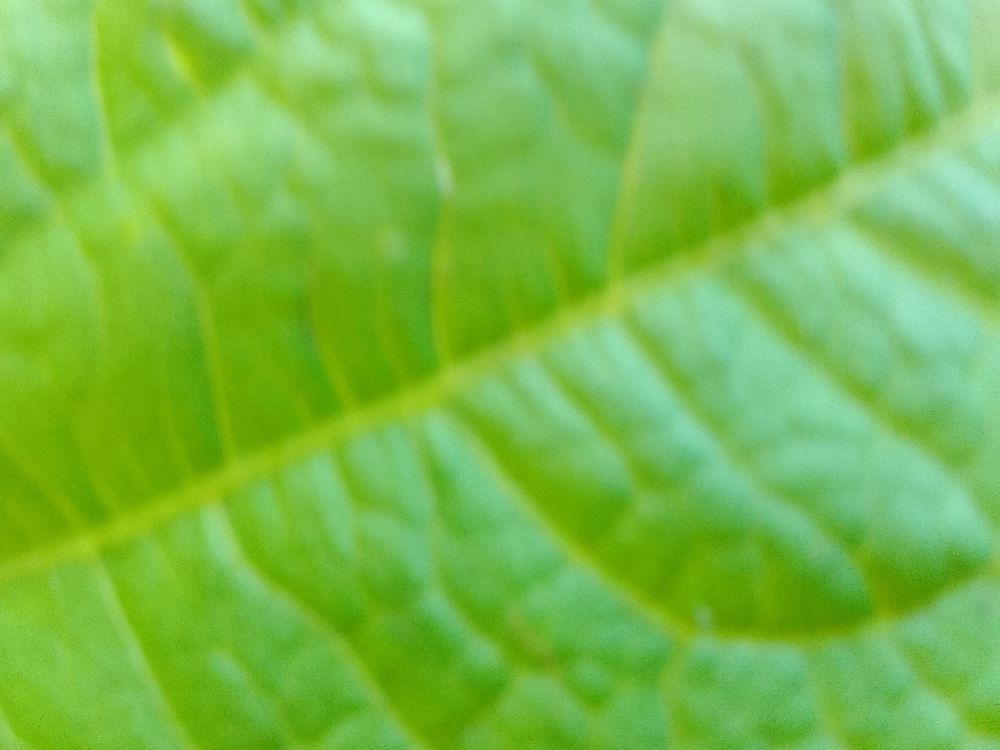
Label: healthy